Joske's

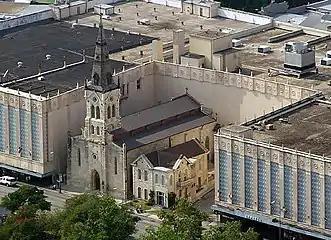
St. Joseph's Catholic Church (affectionately referred to by locals as "St. Joske's" even years after the acquisition by Dillard's) is surrounded on three sides by the former Joske's flagship store.

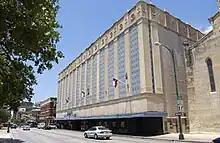
Dillard's occupied only two floors of the flagship store's southwest wing. The store closed in August 2008 and the building now awaits redevelopment.

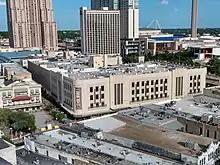
Bird's eye view of Joske's Department store building

In 1887 the store was moved across the street to the corner of Alamo and Commerce Streets, overlooking historic Alamo Plaza. New floors and elevators were added during a 1909 expansion. In 1936, the five-level store became the first fully air-conditioned store in Texas, and the store became known as "The Big Store."